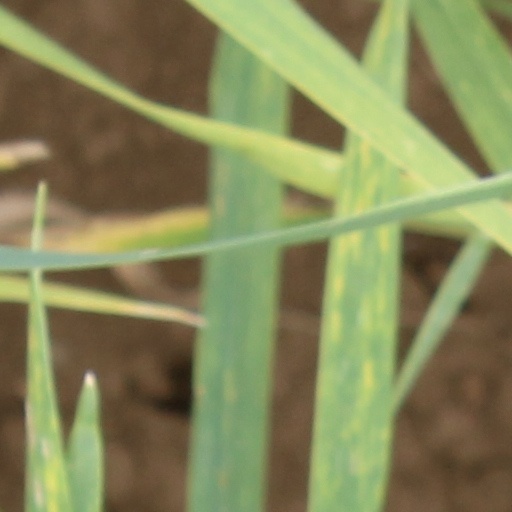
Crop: wheat